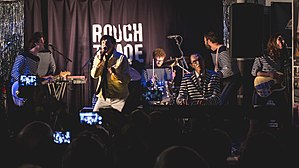
Sparks
Sparks er et amerikansk rock og pop band der blev dannet i 1972 i Los Angeles, Californien. Det består af det to brødre Ron Mael og Russell Mael vokal. Oprindeligt hed bandet Halfnelson i 1971, og de udgav albummet af samme navn. Da gennembruddet i deres hjemland USA slog fejl ændrede brødrene navnet til Sparks.